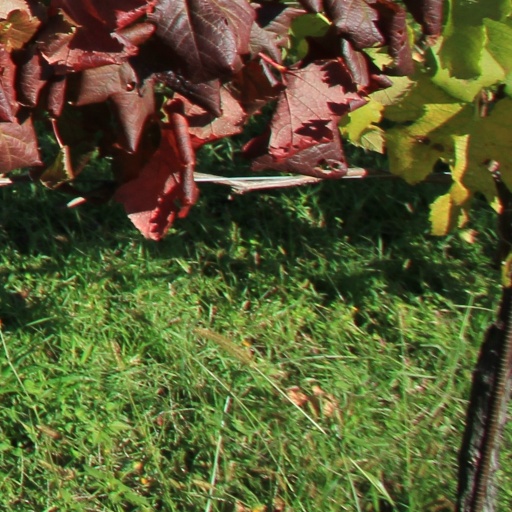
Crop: grape